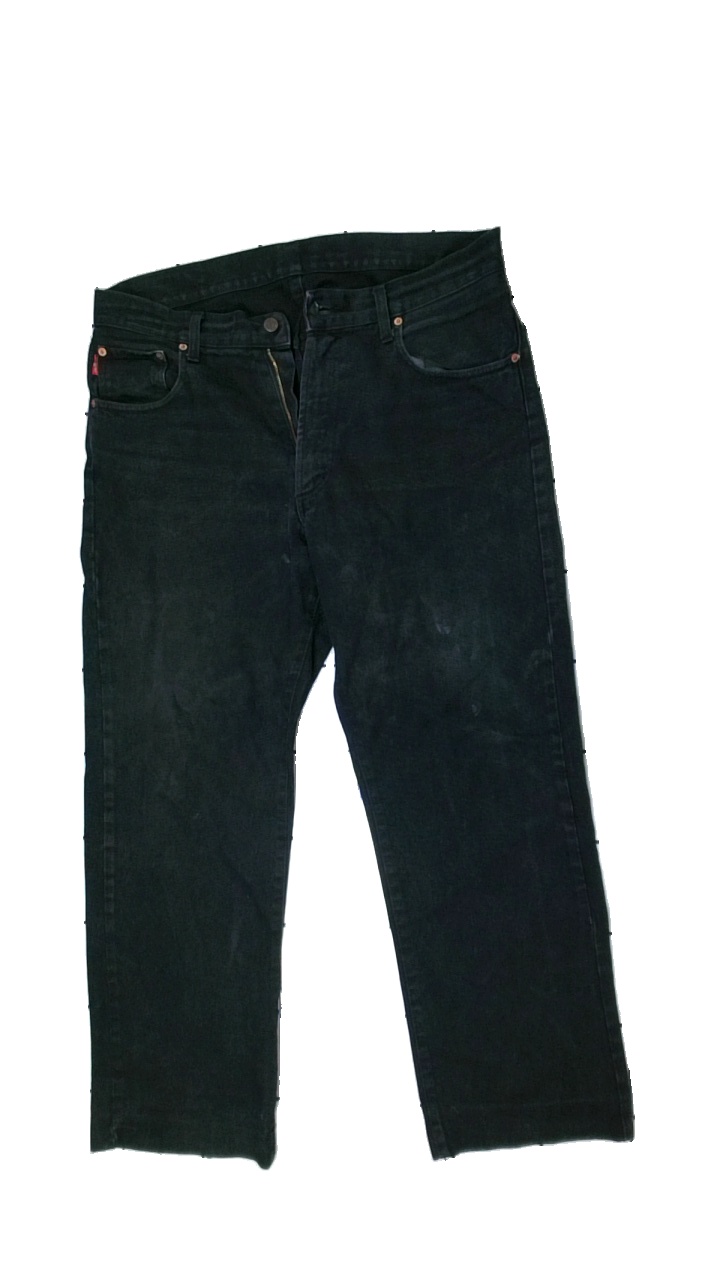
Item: Jeans (Men)
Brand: Bvs Beavers Indusrty
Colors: Black
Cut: Regular
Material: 100% cotton
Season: All
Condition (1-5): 2
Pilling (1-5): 4
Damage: multiple stains
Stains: Major
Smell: Minor
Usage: Export
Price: <50